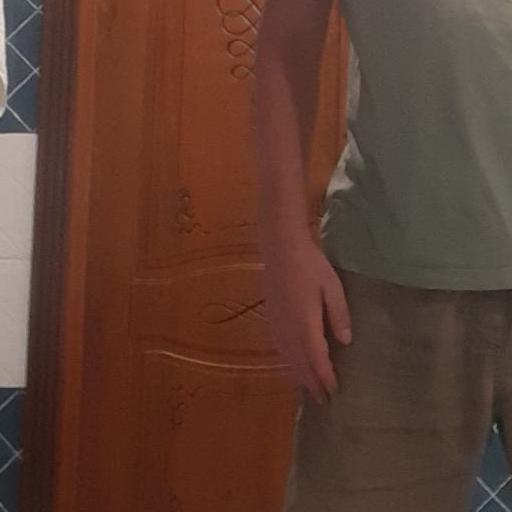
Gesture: no_gesture